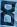
Number: 8